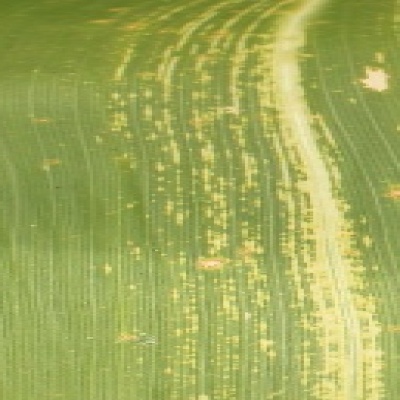
Label: Corn_(Maize)___Leaf_Spot